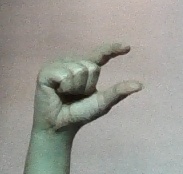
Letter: dal